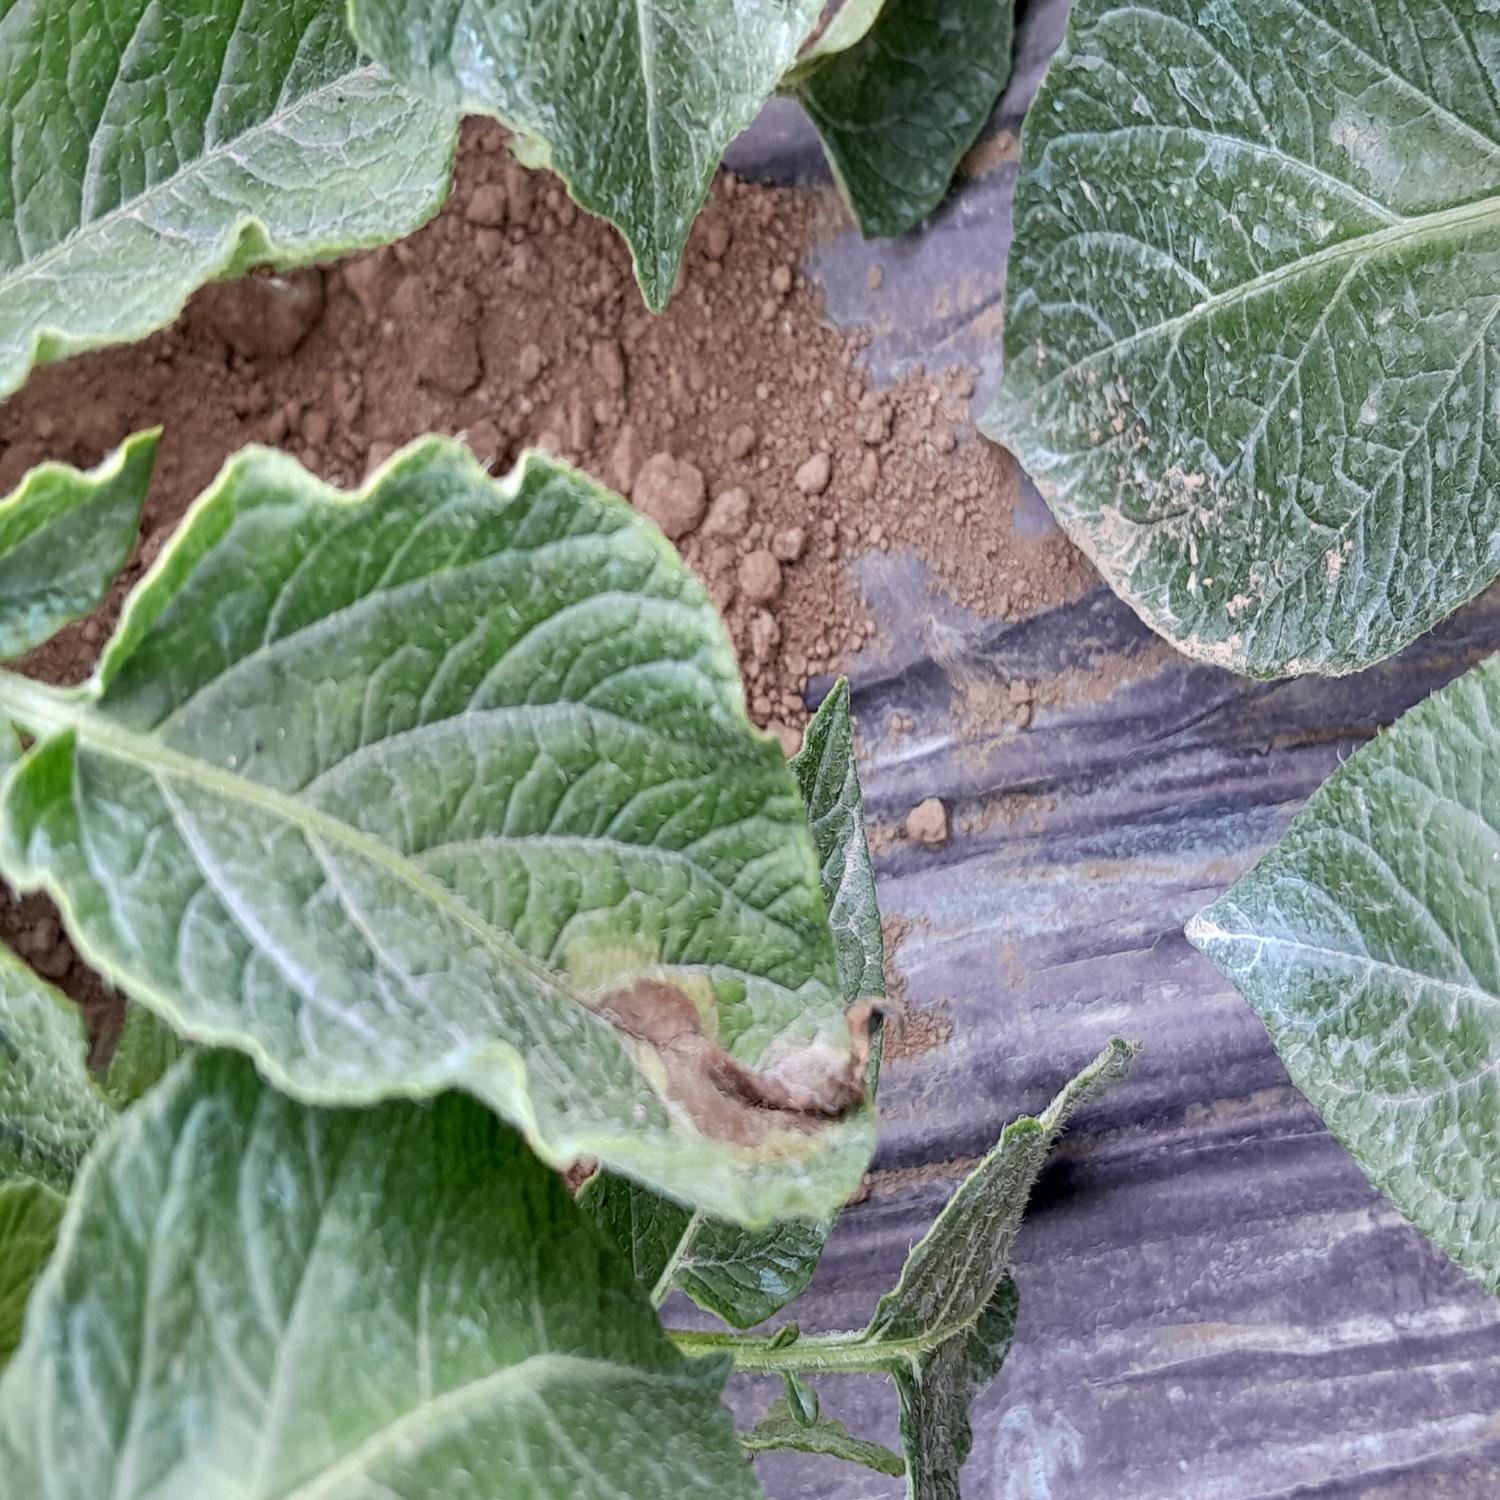
Label: Phytopthora